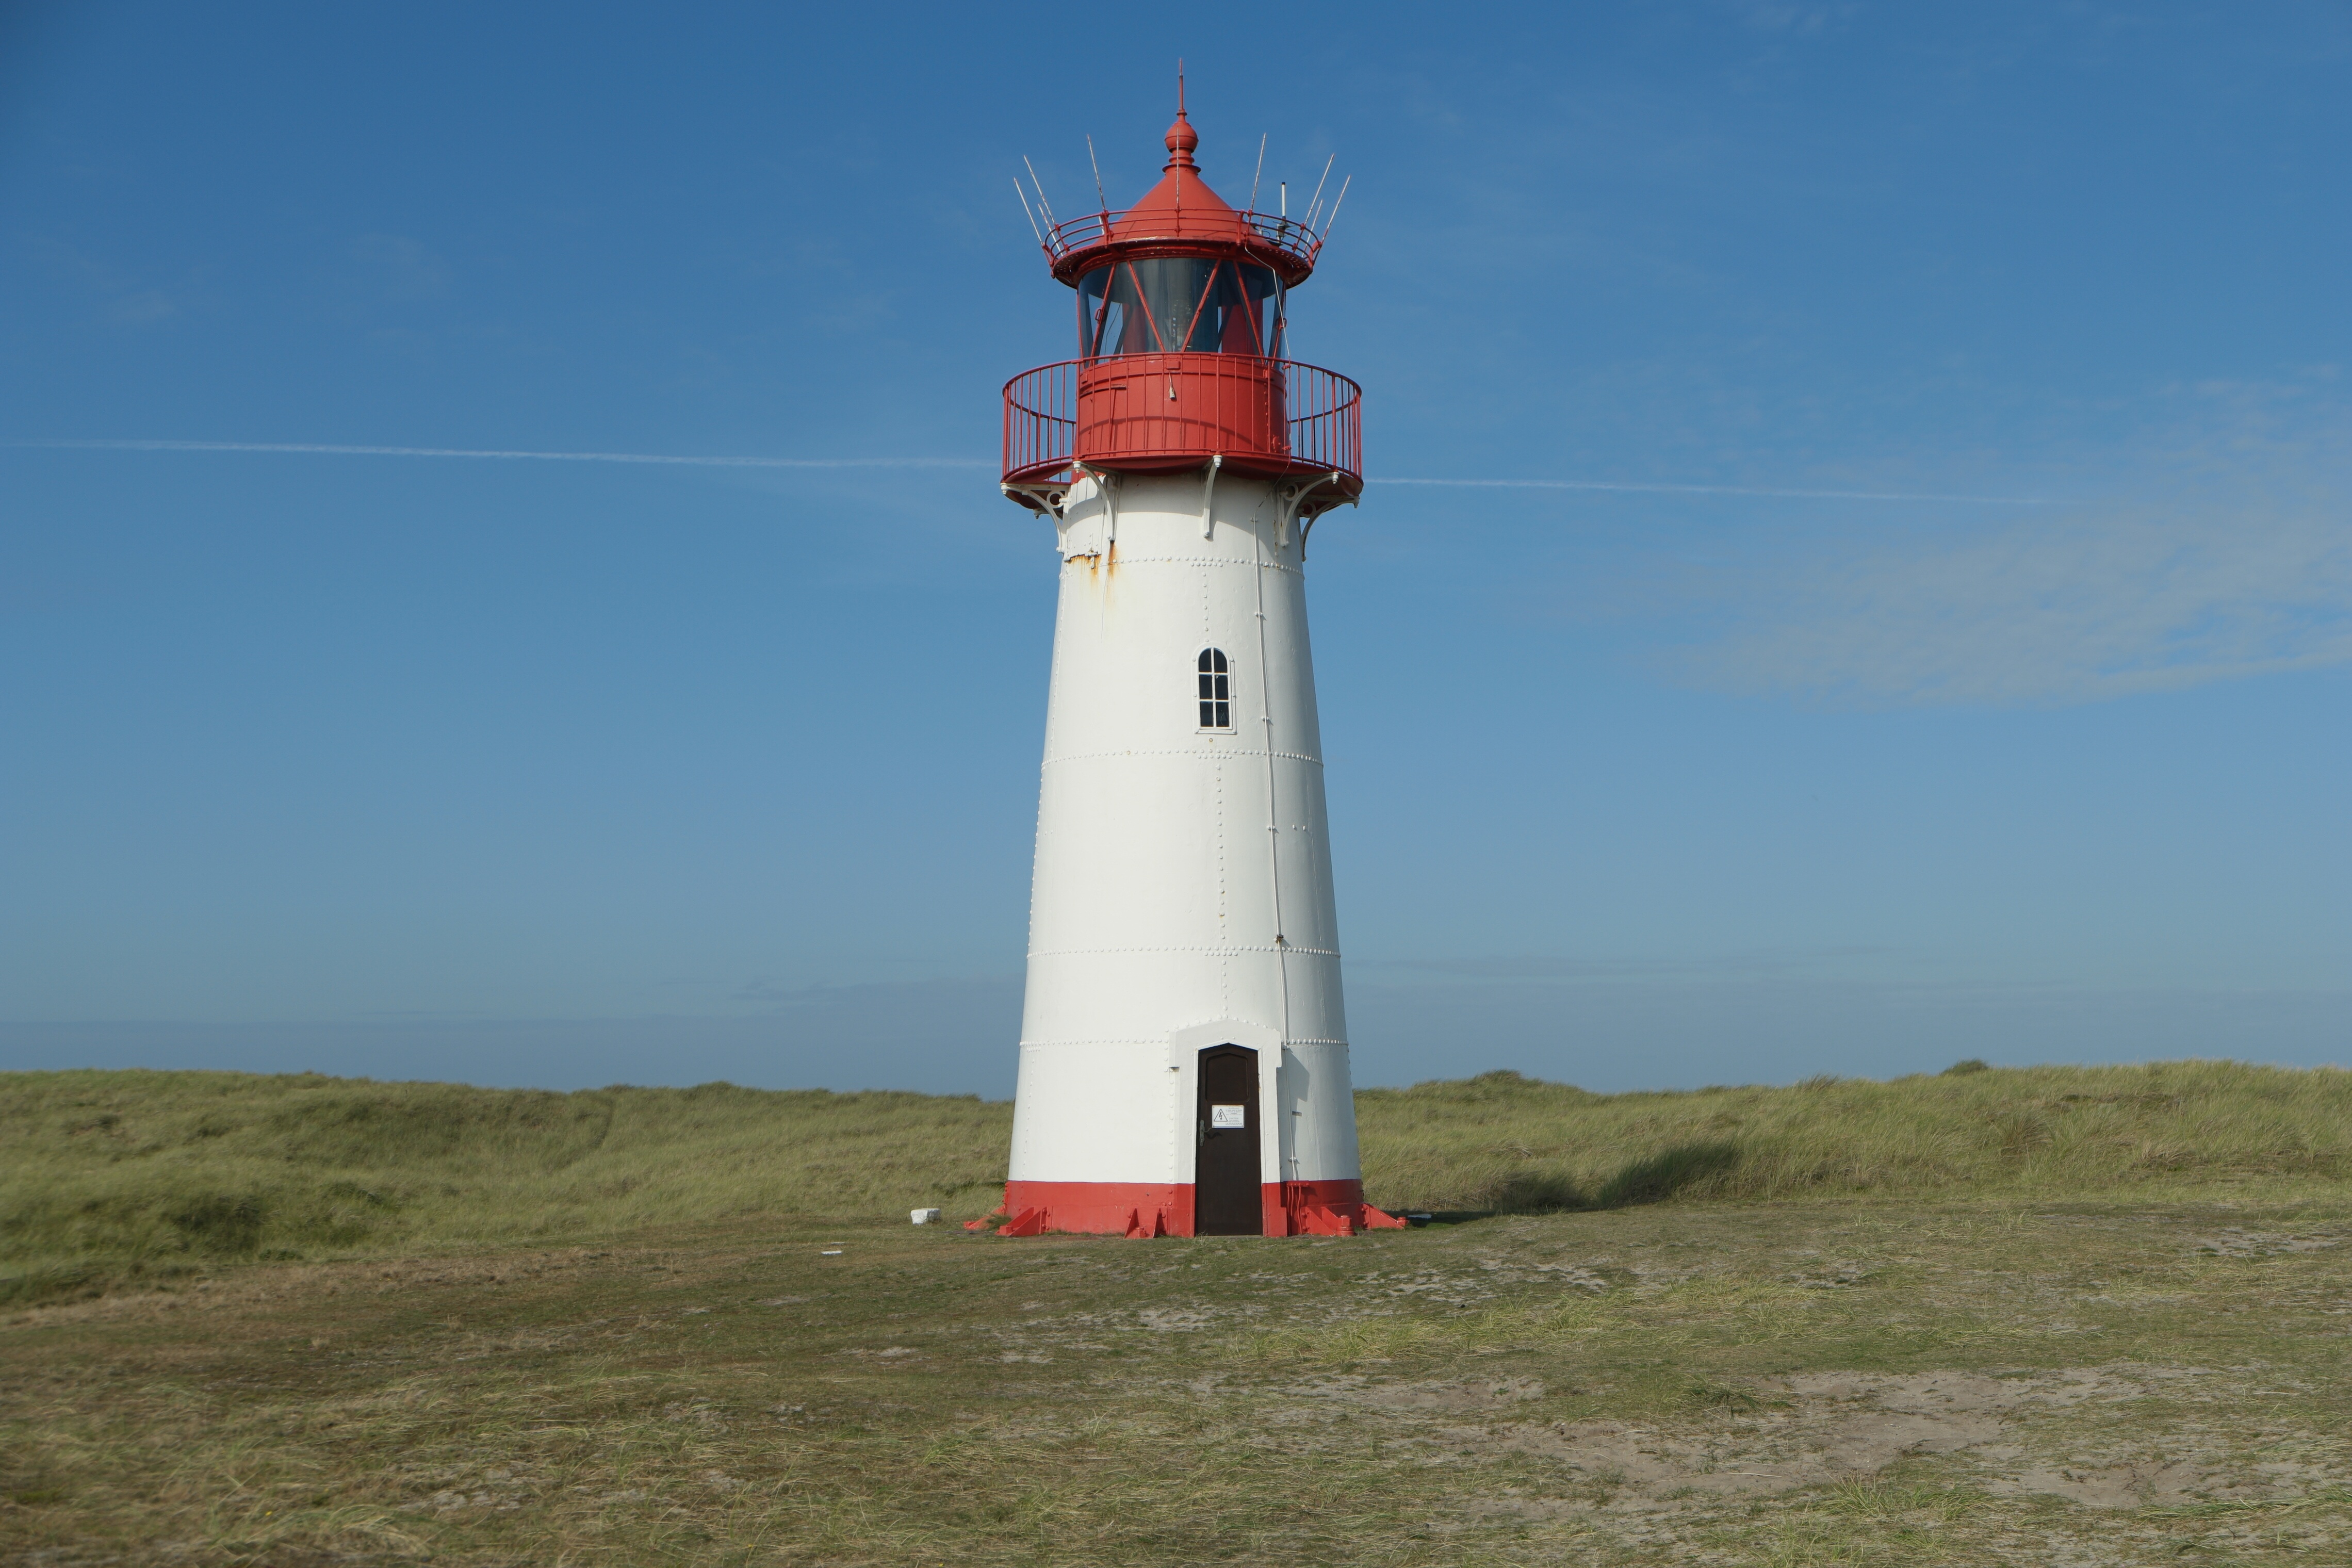
sea, coast, nature, lighthouse, tower, holiday, island, elbow, north sea, wadden sea, nordfriesland, sylt